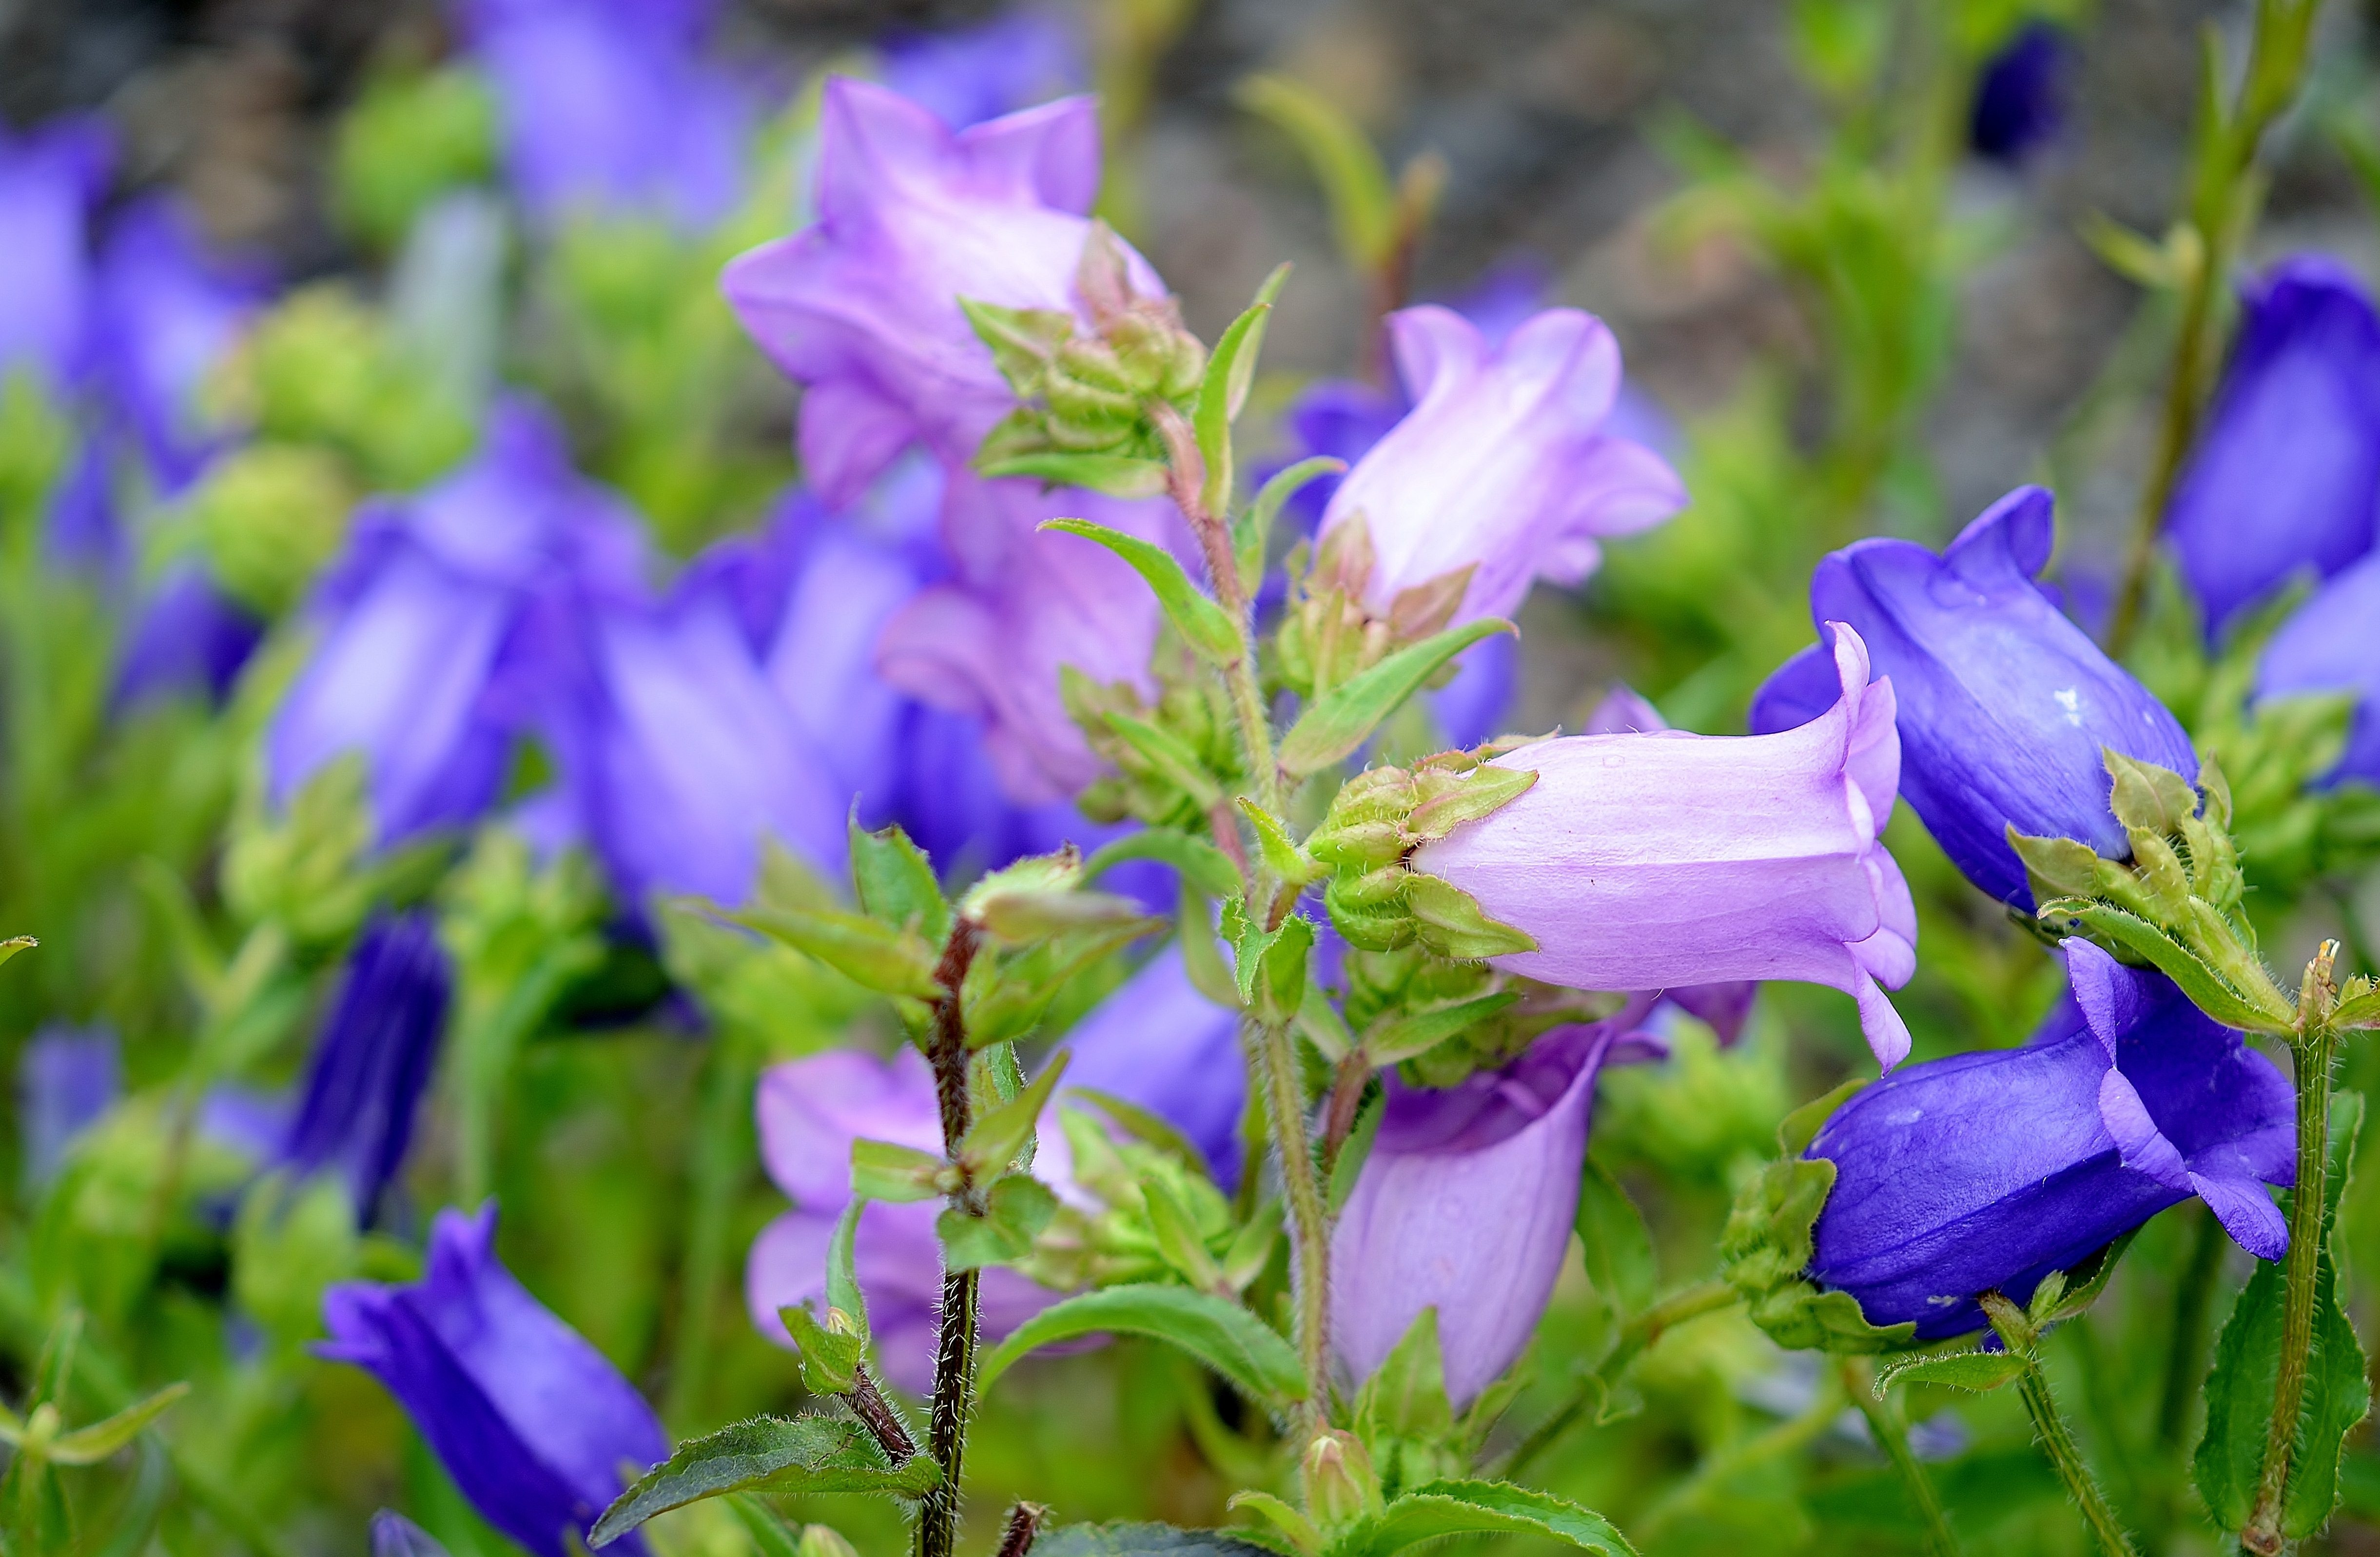
nature, blossom, plant, white, meadow, leaf, flower, purple, petal, bloom, summer, floral, love, green, red, macro, natural, fresh, romance, romantic, blue, colorful, yellow, pink, wedding, marriage, flora, wildflower, flowers, leaves, background, beauty, passion, bellflower, flowery, macro photography, green leaf, flowering plant, velvety, bellflower family, harebell, land plant, violet family, colorado blue columbine, harebells